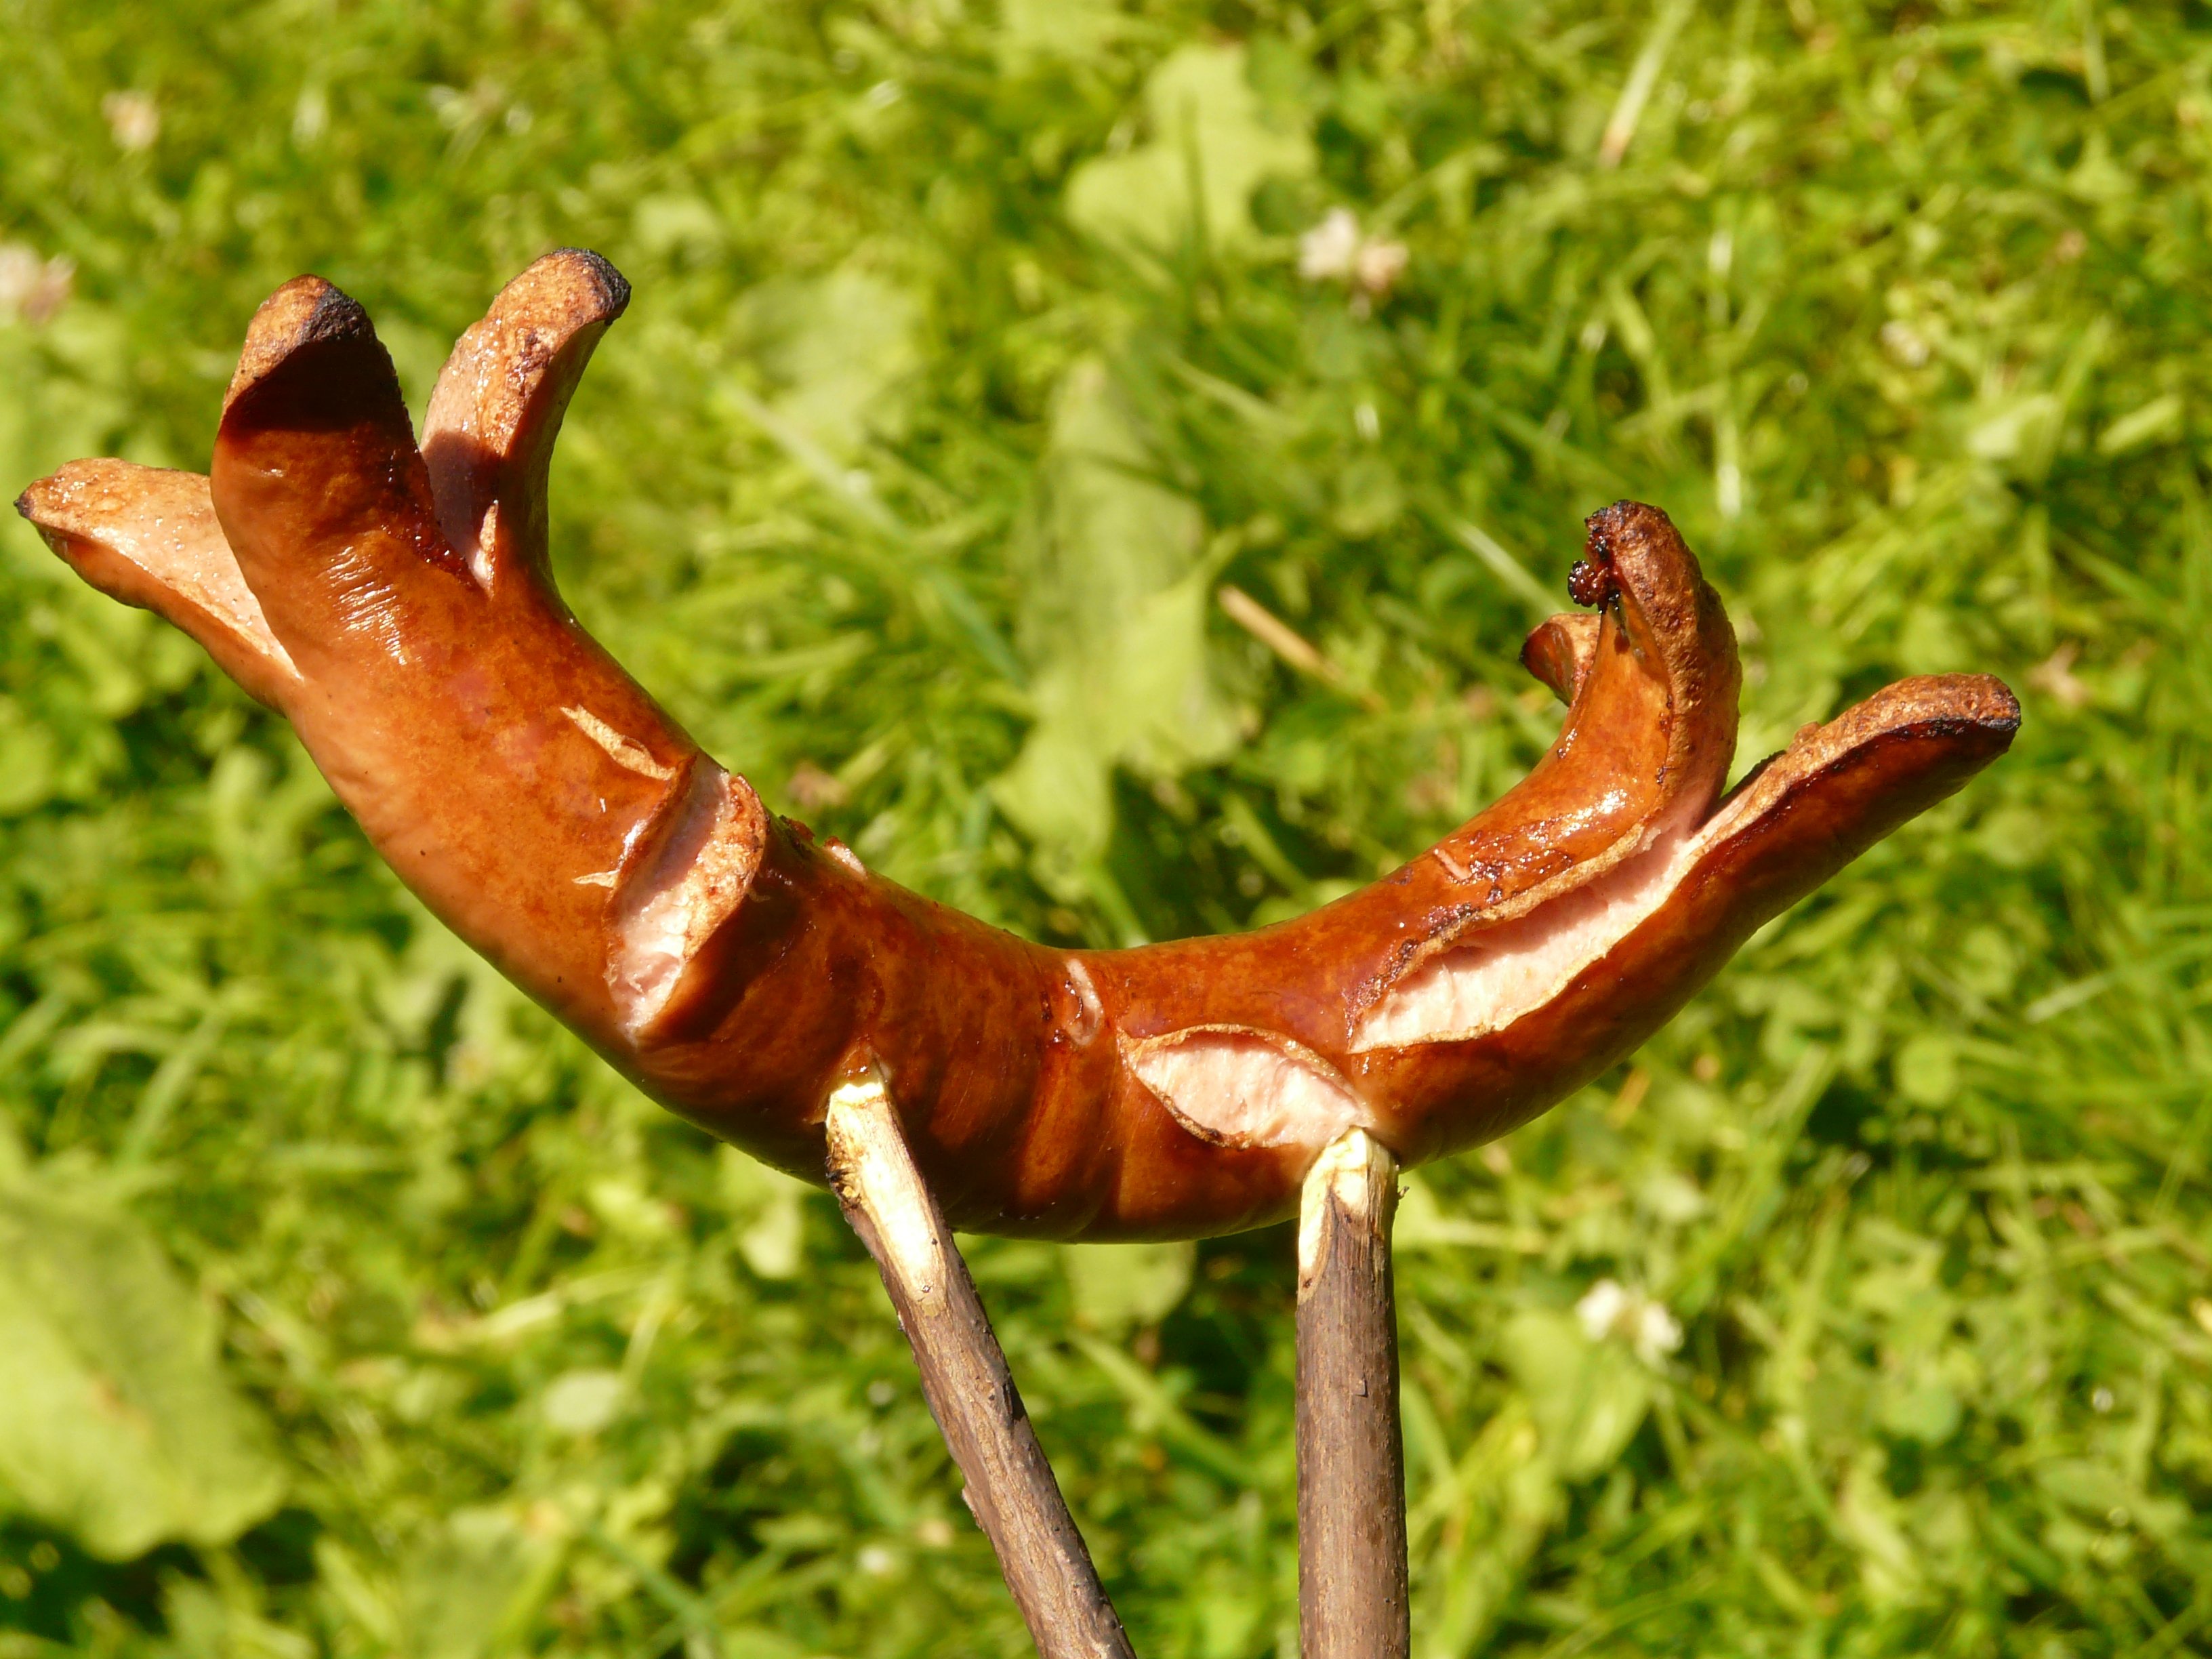
wildlife, red, insect, fire, eat, barbecue, delicious, fauna, invertebrate, sausage, close up, hearty, slug, greasy, macro photography, grill sausage, sizzle, snails and slugs, red sausage